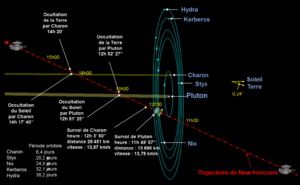
Trajectoire de New Horizons durant son survol de Pluton - version de juin 2015 (libellés en francais)
New Horizons est une sonde de l'agence spatiale américaine dont l'objectif principal est l'étude de la planète naine Pluton et ses satellites, ce qui a été réalisé mi-juillet 2015, puis après de légères modifications de trajectoire, elle a pu explorer Arrokoth, un autre corps de la ceinture de Kuiper, et pourrait éventuellement en étudier un autre. New Horizons est la première mission spatiale qui explore cette région du Système solaire. Du fait de leur éloignement, on dispose de très peu d'informations sur les corps célestes qui s'y trouvent, car ceux-ci sont à peine visibles avec les meilleurs télescopes. Or leurs caractéristiques sont susceptibles de fournir des informations importantes sur le processus de formation du Système solaire.